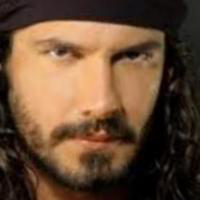
Age group: age 21-30